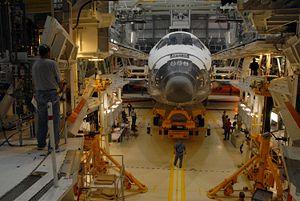
La navette spatiale américaine est un type de véhicule spatial conçu et utilisé par l'agence spatiale américaine, dont le vol inaugural remonte au 12 avril 1981 et qui est retiré du service en juillet 2011, après avoir effectué un total de 135 vols.